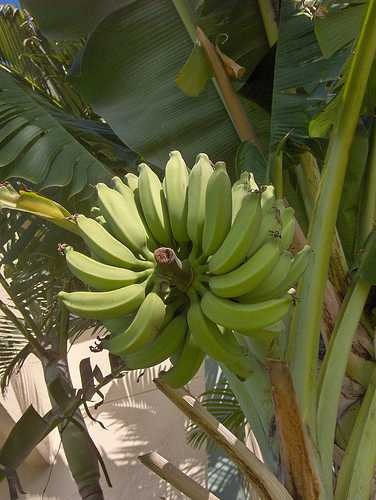
Label: Banana